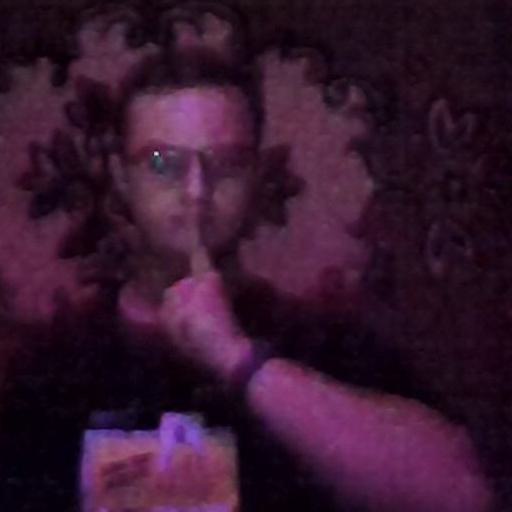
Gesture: mute